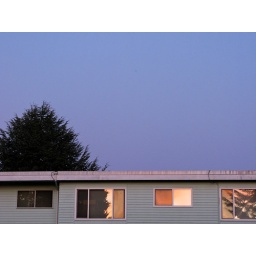
Looked to me like the tree was in the window coming out the roof